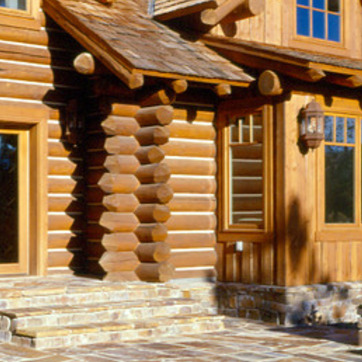
Material: wood